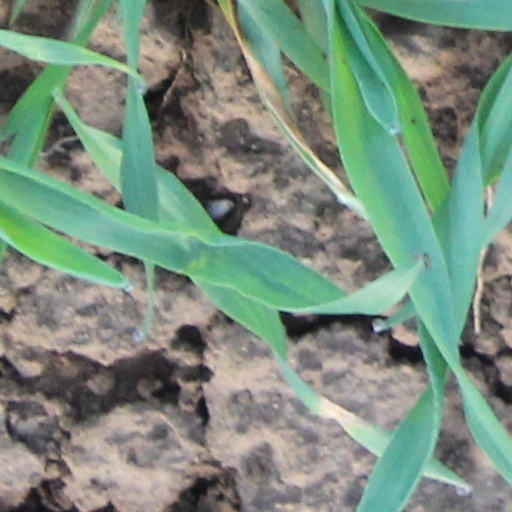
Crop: wheat